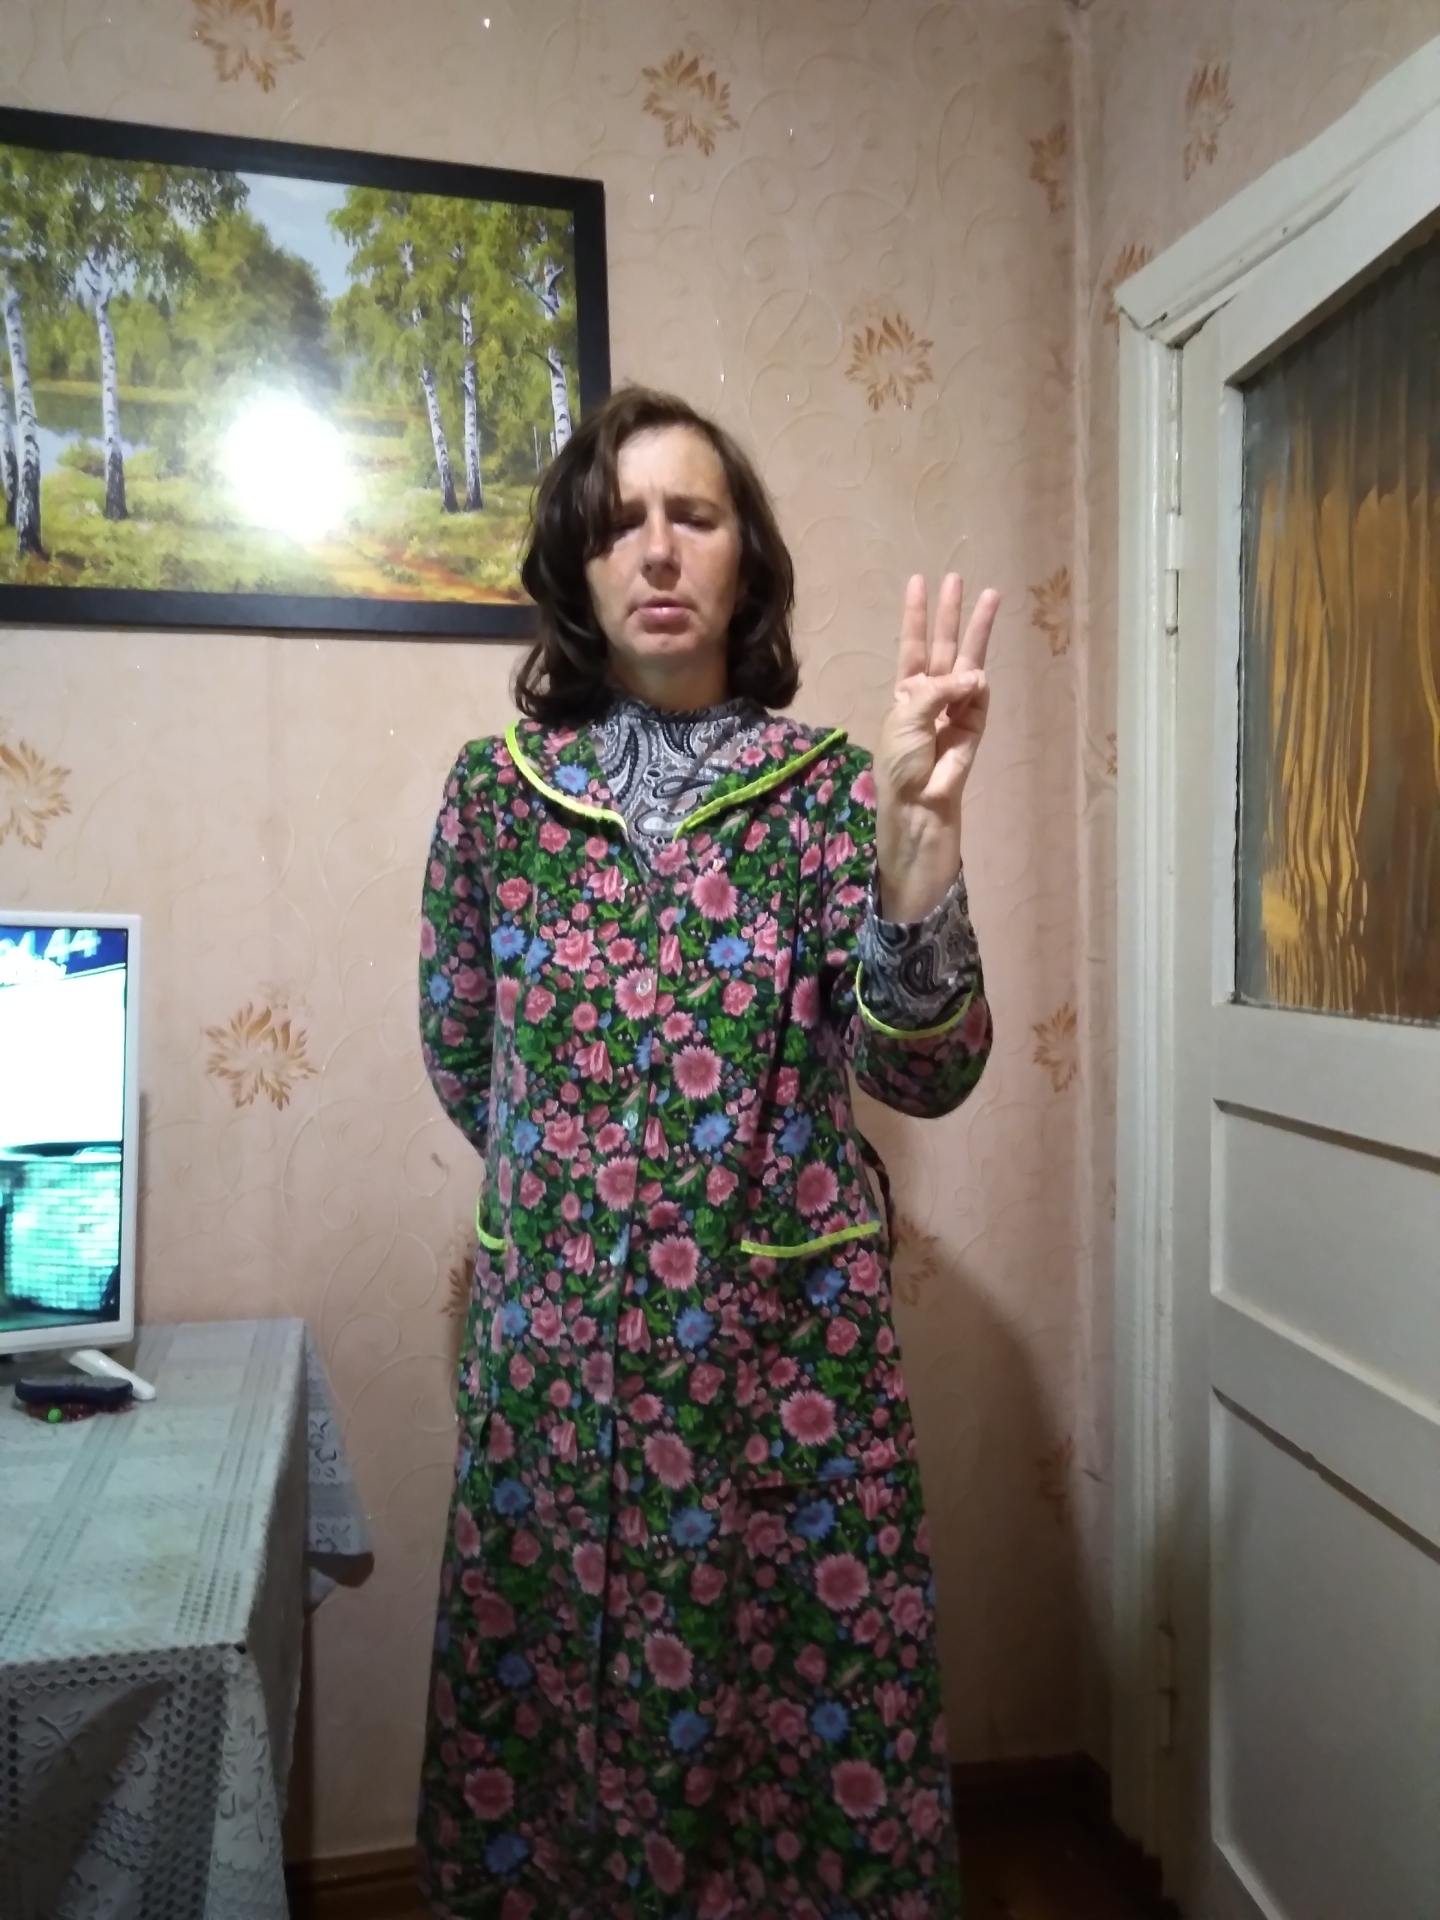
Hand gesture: three